Amos Alonzo Stagg

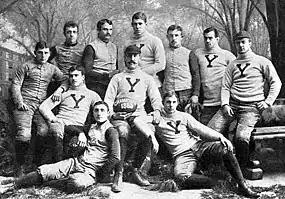
Stagg (far left) on Yale's 1888 team

Stagg entered Yale University in 1884 and received his bachelor's degree in 1888. He spent two additional years at Yale studying in the Divinity School under William Rainey Harper before deciding he could have more influence on young men through coaching than through the pulpit. He was very active in the Yale YMCA where he served as general secretary during his last two years.